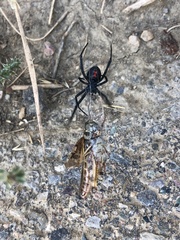
Species: Lactrodectus_hesperus